List of schools in New Brunswick

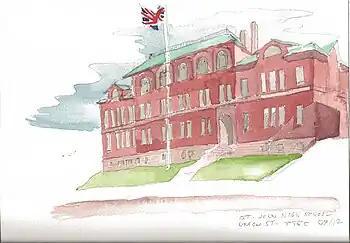
Watercolor drawing of the former Saint John High School building (1897-1932)

The following contains lists of schools in the Canadian province of New Brunswick into public school, private schools, and former school categories.